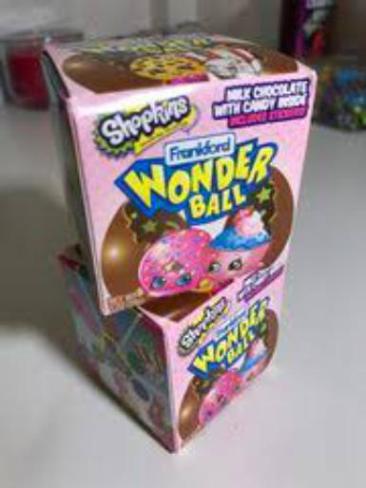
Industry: Leisure